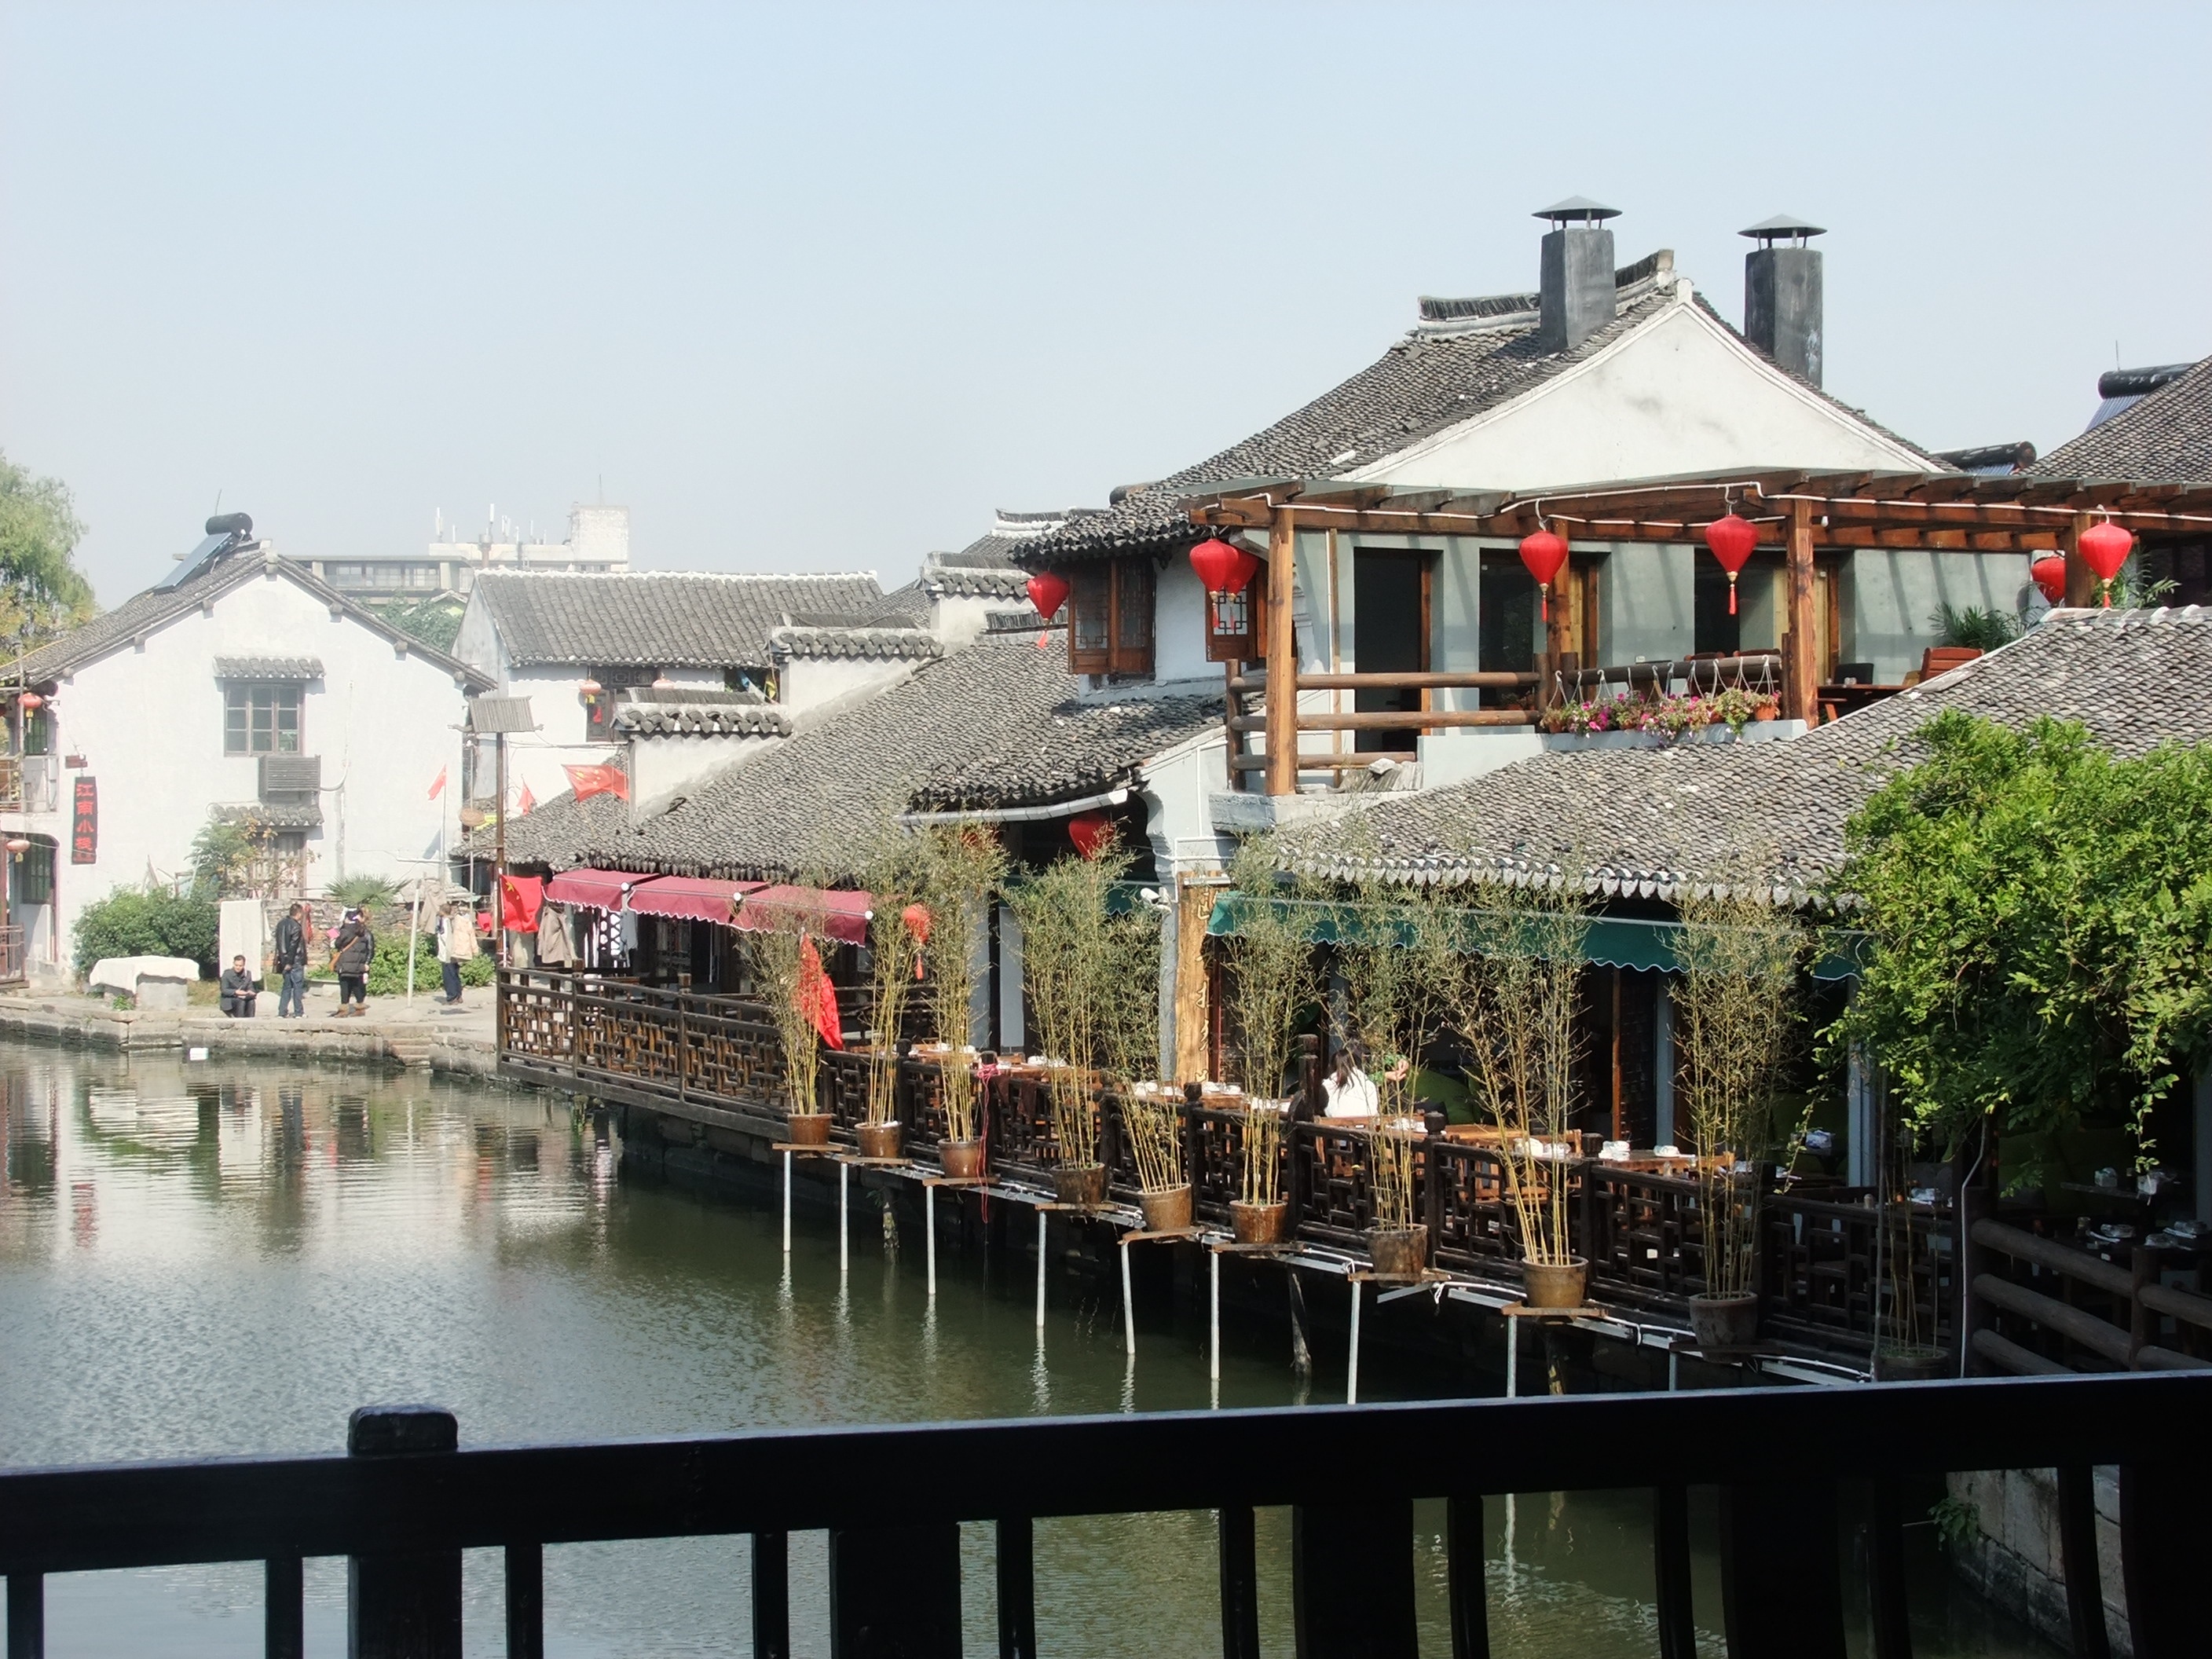
sea, house, town, river, vacation, village, vehicle, tourism, waterway, resort